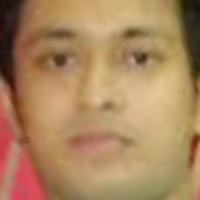
Age group: age 21-30